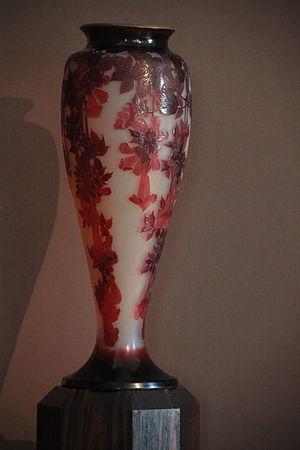
Emile Gallé Vase Bignonia, vers 1925 Signature en creux sur la pièce
Émile Gallé né à Nancy le 4 mai 1846 et mort dans la même ville le 23 septembre 1904 est un industriel, maître verrier, ébéniste et céramiste français.
Cet article présente quelques œuvres d'Émile Gallé.